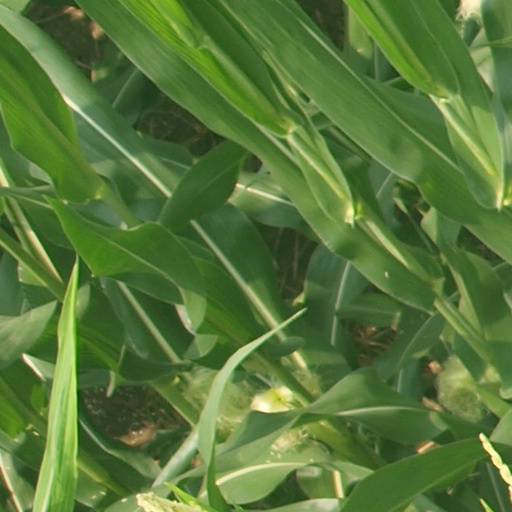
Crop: maize; corn